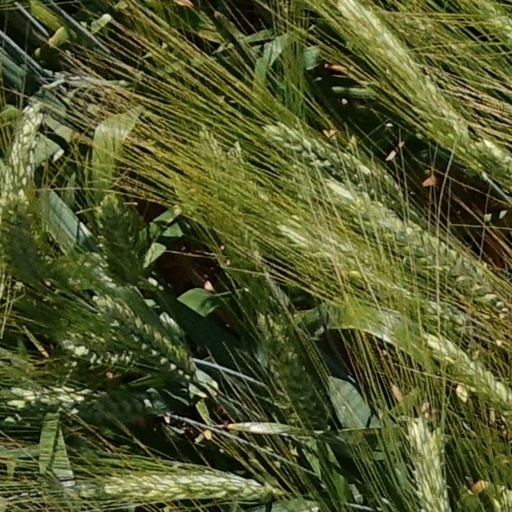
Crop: wheat